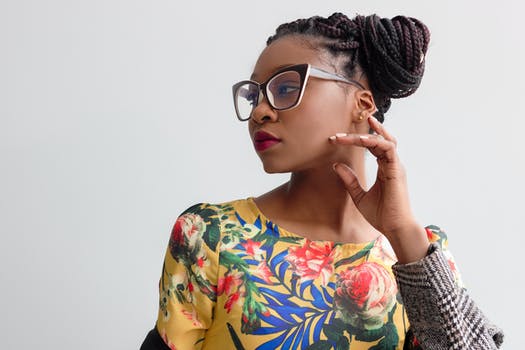
Label: No Watermark